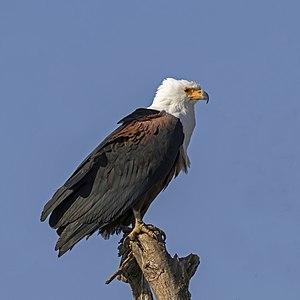
Le Pygargue vocifer ou Pygargue vocifère, aussi appelé Aigle pêcheur d'Afrique, est une espèce de rapaces de la famille des Accipitridae. Cette espèce est monotypique.